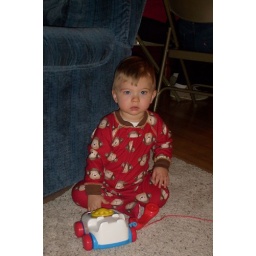
A tired boy in monkey jammies. We gave him these for his birthday.